Marked Tree Commercial Historic District

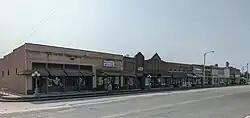

The Marked Tree Commercial Historic District encompasses the historic commercial center of Marked Tree, Arkansas. It includes one city block of Frisco Street, between Nathan and Elm Streets, as well as two adjoining buildings on Elm Street. This area was developed commercially beginning with the arrival of the railroad in the 1880s, and was focused around the railroad depot, which no longer stands. All of the fifteen buildings in the district were built between 1910 and 1937, and exhibit typical early 20th-century commercial architecture, mostly executed in brick.